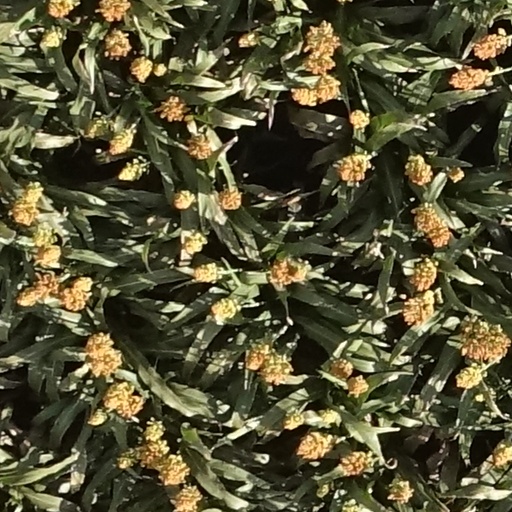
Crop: sorghum